Mahershala Ali

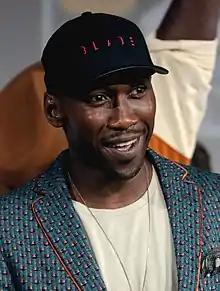
Ali at the 2019 San Diego Comic-Con

Mahershala Ali (born Mahershalalhashbaz Gilmore on February 16, 1974) is an American actor. He has received multiple accolades, including two Academy Awards, a British Academy Film Award, a Golden Globe Award, and a Primetime Emmy Award. Films in which he has appeared have grossed over $3.3 billion worldwide. In 2020, "The New York Times" ranked him among the 25 greatest actors of the 21st century. "Time" magazine named him one of the 100 most influential people in the world in 2019.